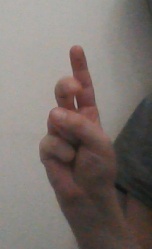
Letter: taa